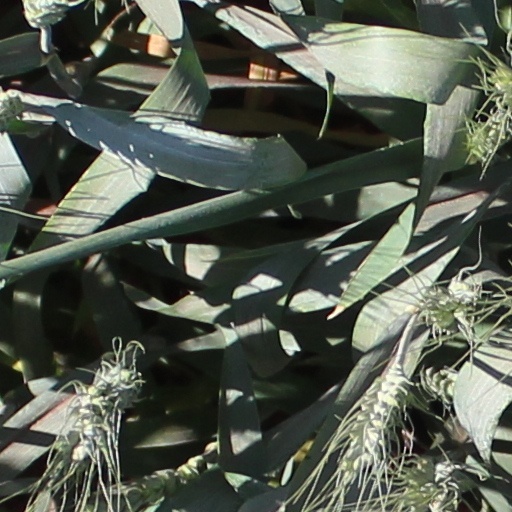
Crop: wheat